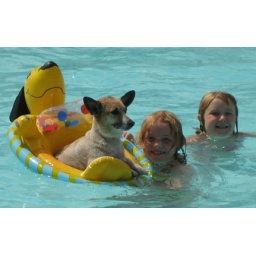
The girls told me Princess Fiona likes riding around in her floaty boat.. They also told me Princess Fiona likes to play dress up.